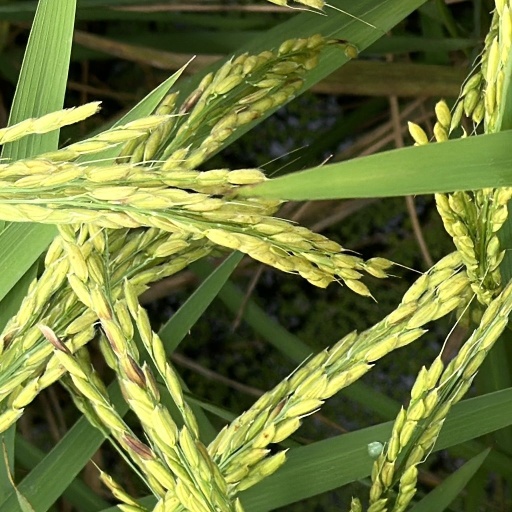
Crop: rice